Kvass

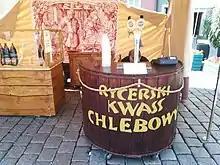
Kvass tap at a festival in Poznań

Belarus has several breweries producing kvass: Alivaria Brewery, , and . It also has a variety of kvass tasting and entertainment festivals. The largest show takes place in the city of Lida.